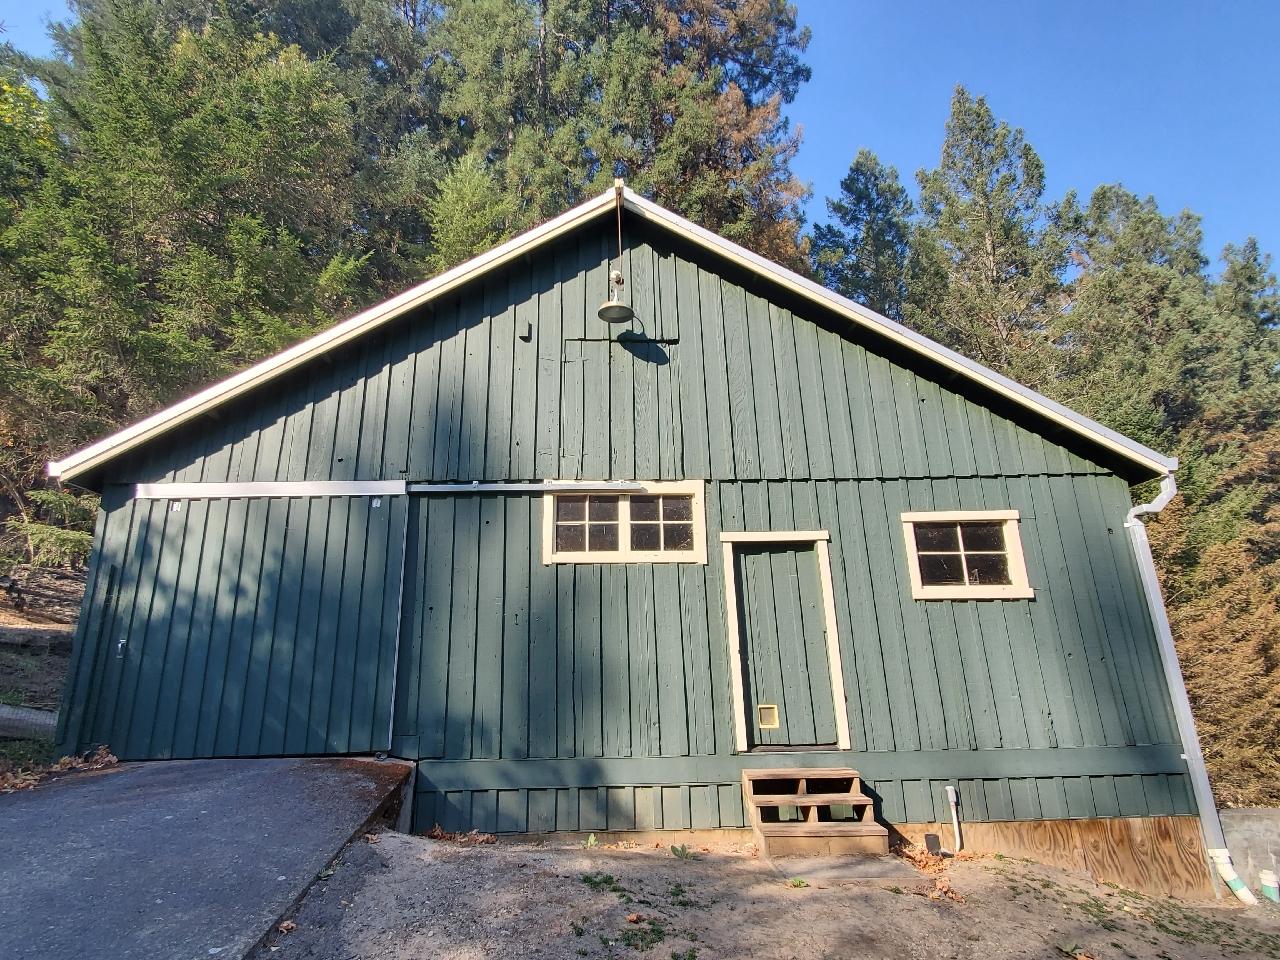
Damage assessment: no_damage